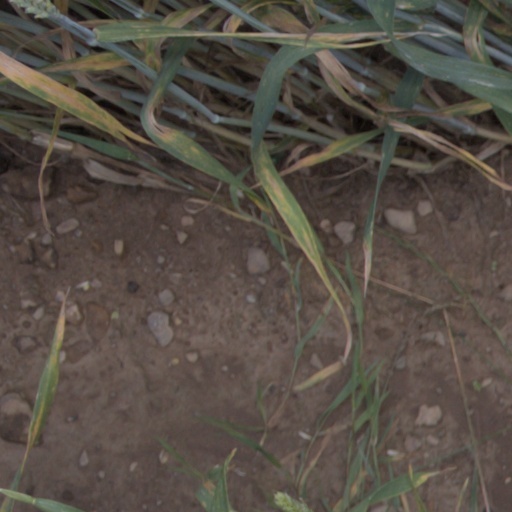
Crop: wheat